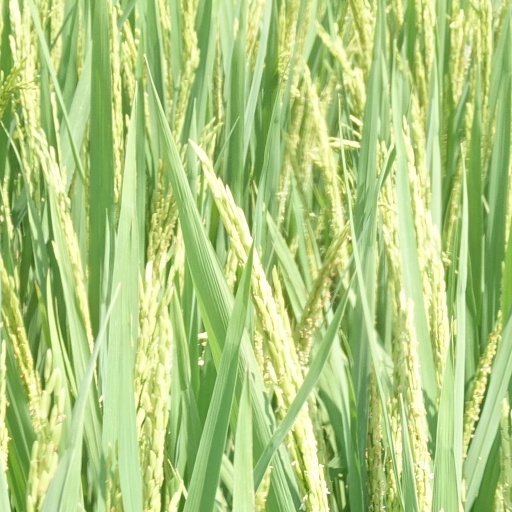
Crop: rice